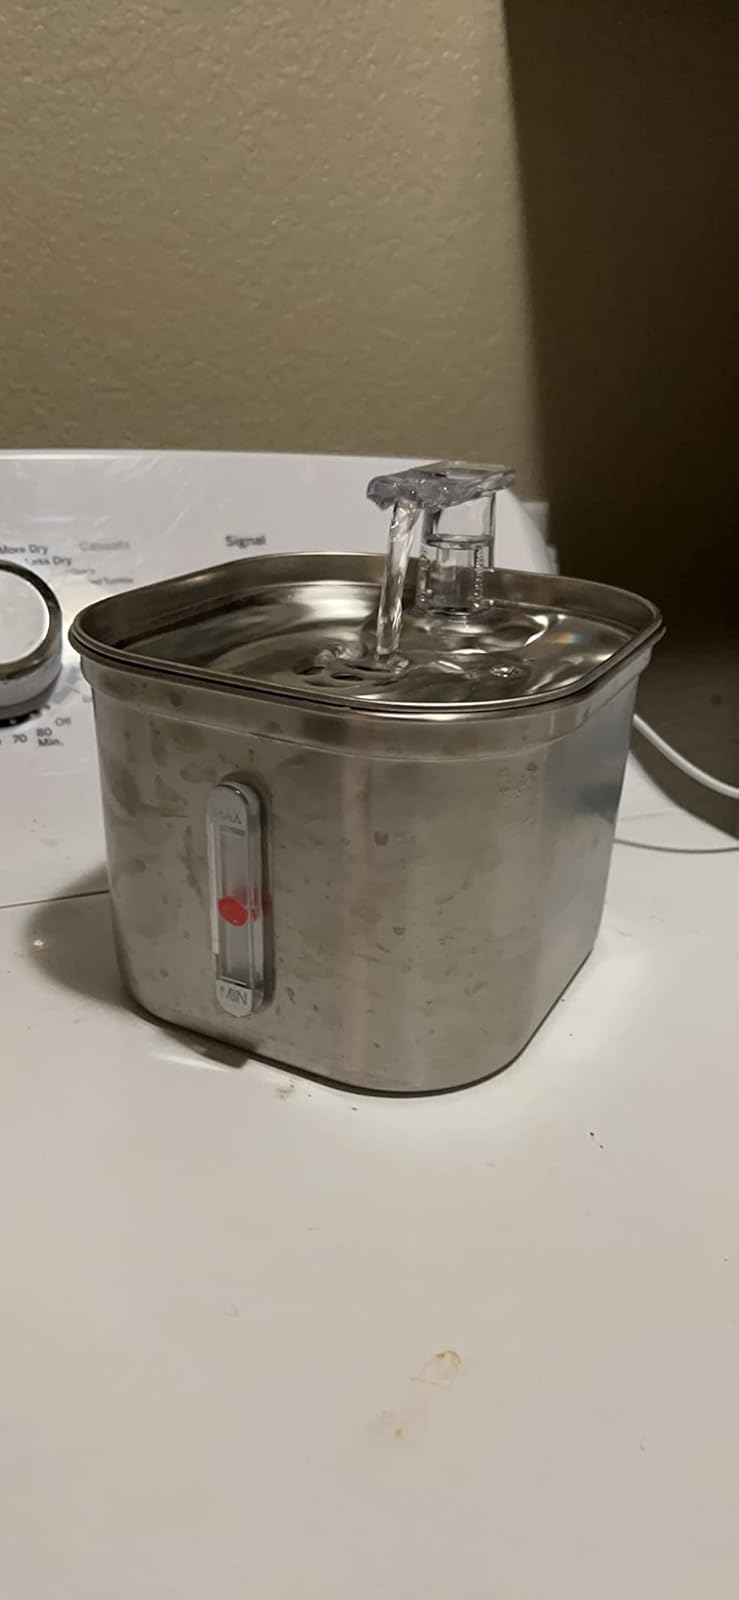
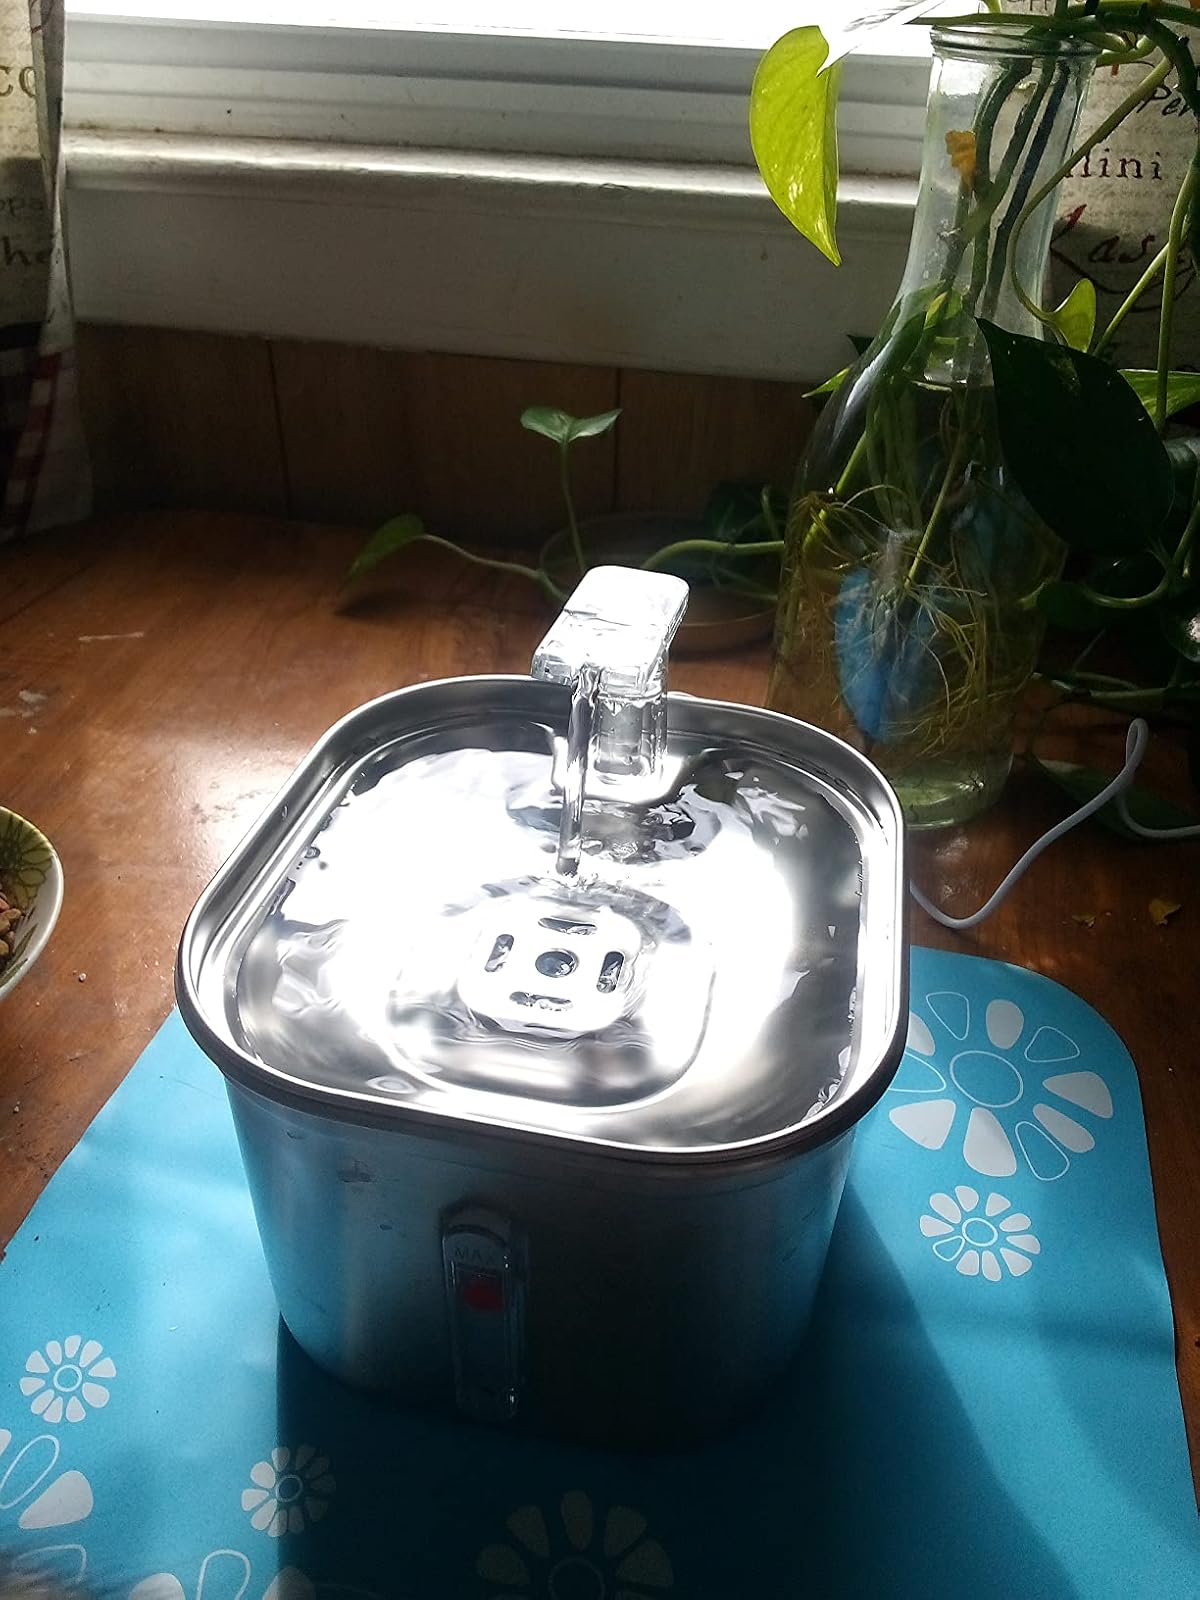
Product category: items_bowl
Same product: yes